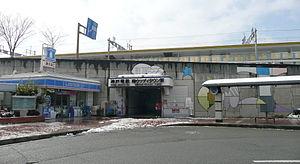
La gare de Minami Woody Town est une gare ferroviaire située dans la ville de Sanda, dans la préfecture de Hyōgo au Japon. La gare est exploitée par la Kobe Electric Railway sur la ligne Kōen-Toshi.